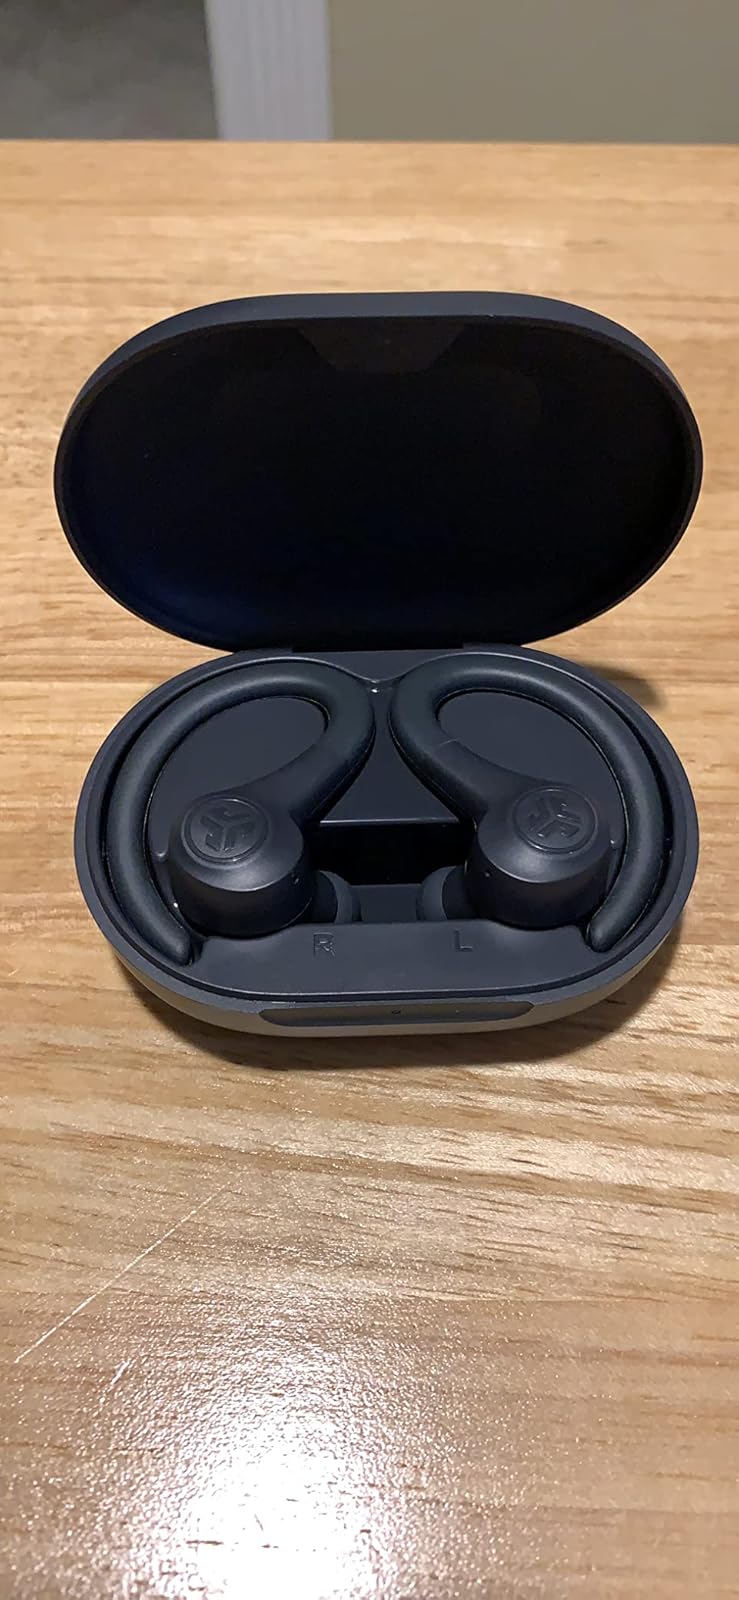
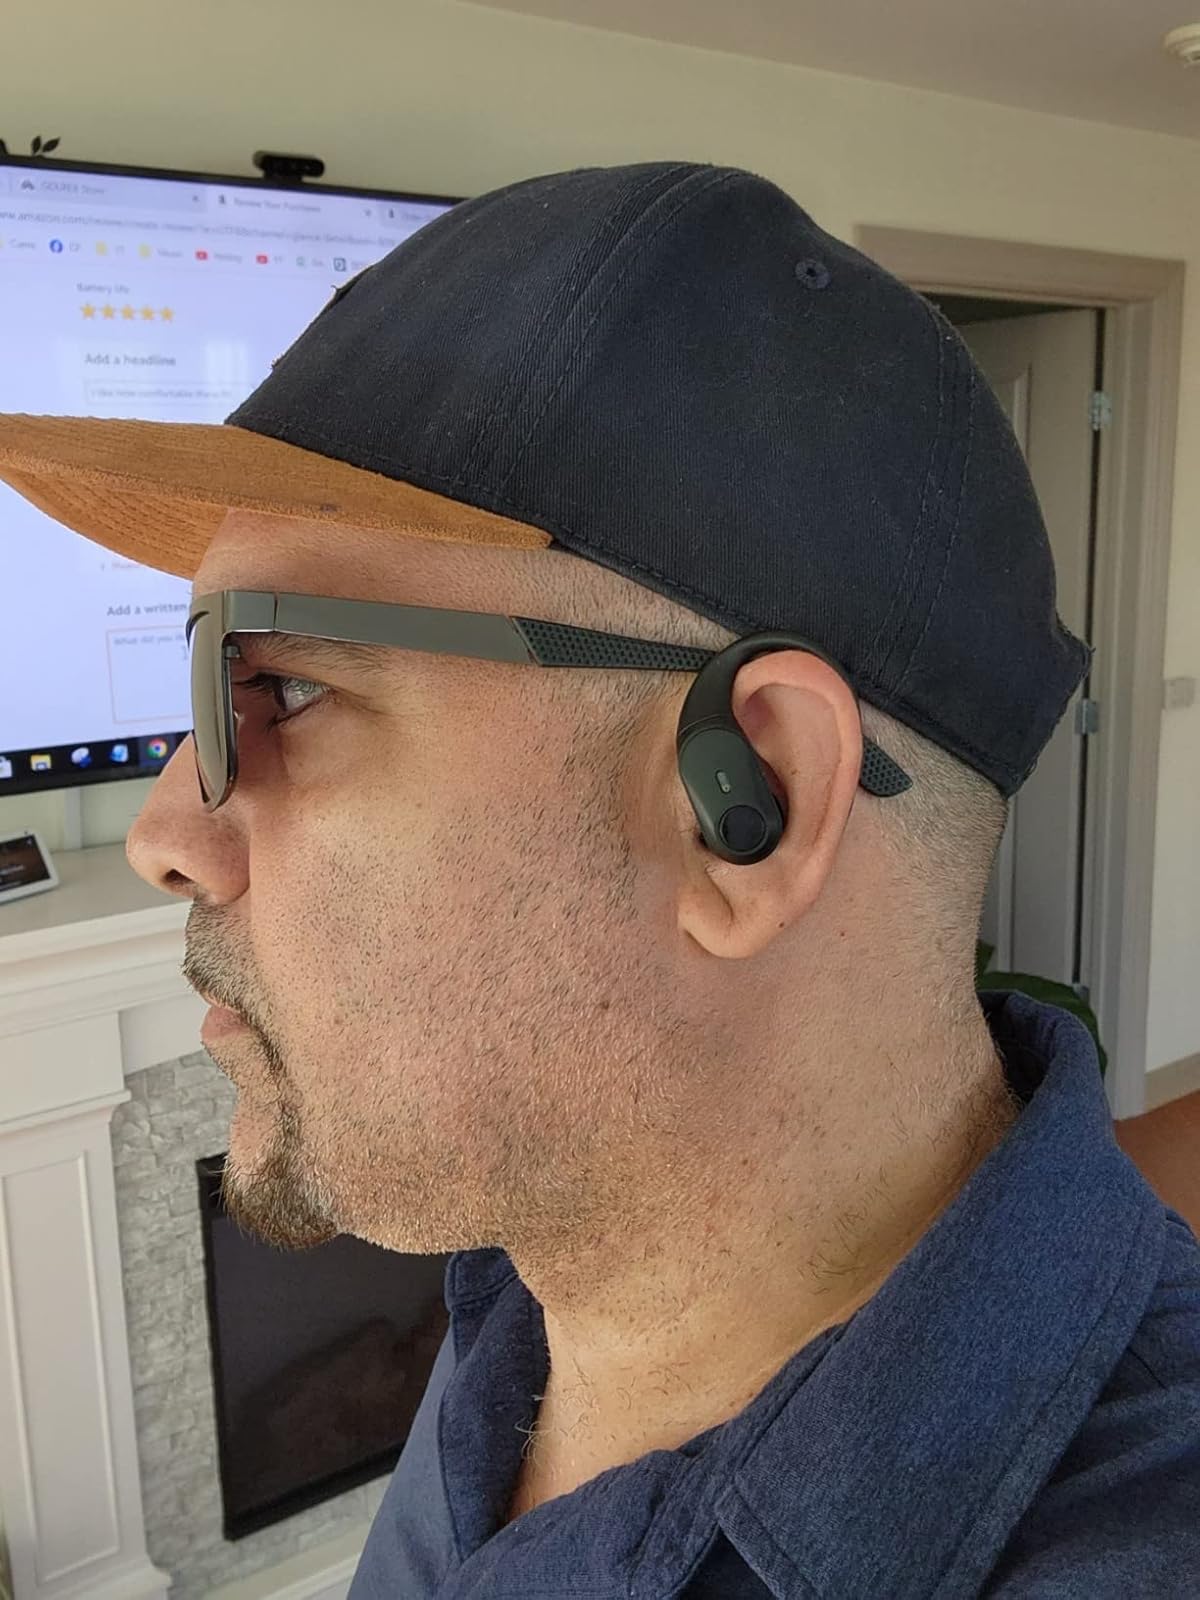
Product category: earbuds
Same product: no